Andrija Jambrešić

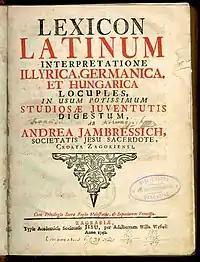
Front page

The multilingual dictionary, "Lexicon Latinum interpretatione Illyrica, Germanica et Hungarica locuples & index illirico sive croatico-latinus" represents an important monument in studies of linguistics, lexicography, comparative Slavistics and dialectology. The Croatian counterpart, named Illyrian, is written in the Kajkavian dialect, but with elements of Shtokavian and Chakavian. The linguistic purism is reflected in numerous translated, and newly coined words, particularly in scientific terminology. The dictionary was released only two years after a similar dictionary by Ivan Belostenec was published by the Paulines, which would indicate competition between them and the Jesuits.